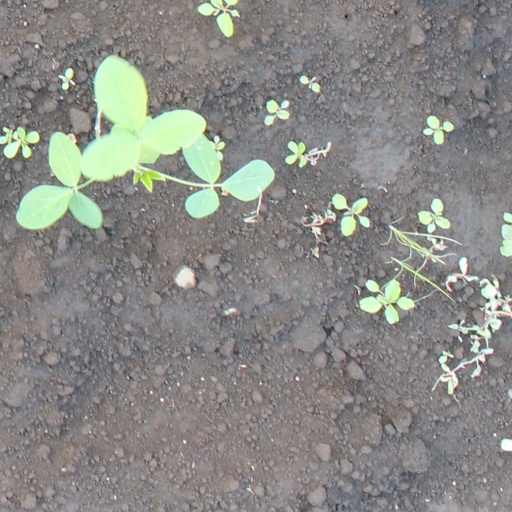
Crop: soybean